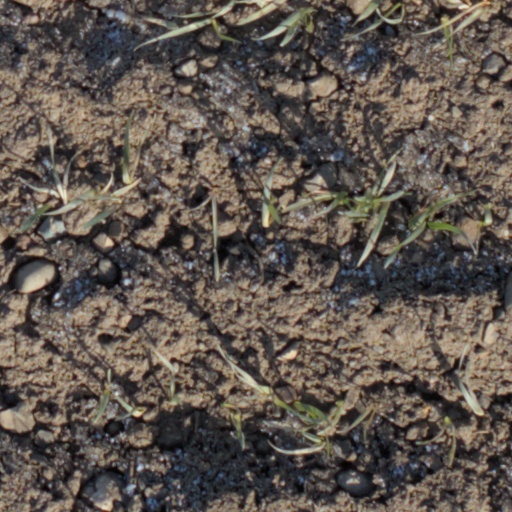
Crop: wheat